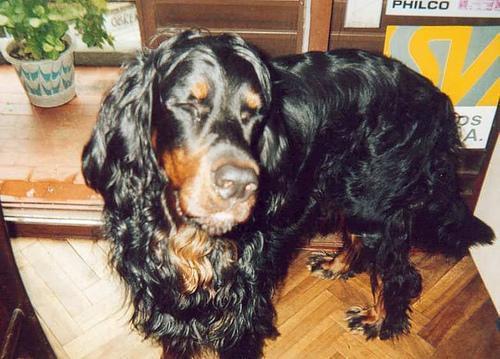
Gordon_setter